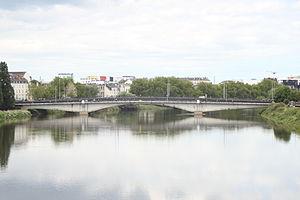
Pont Général-Audibert, Fr-44-Nantes.
Le pont Général-Audibert est un pont nantais traversant la Loire, dans le prolongement du cours des 50-Otages. Deux ouvrages accolés sont rassemblés sous la même dénomination : chacun d'entre eux est utilisé par la circulation automobile, mais le pont aval héberge également deux voies pour les lignes 2 et 3 du tramway.